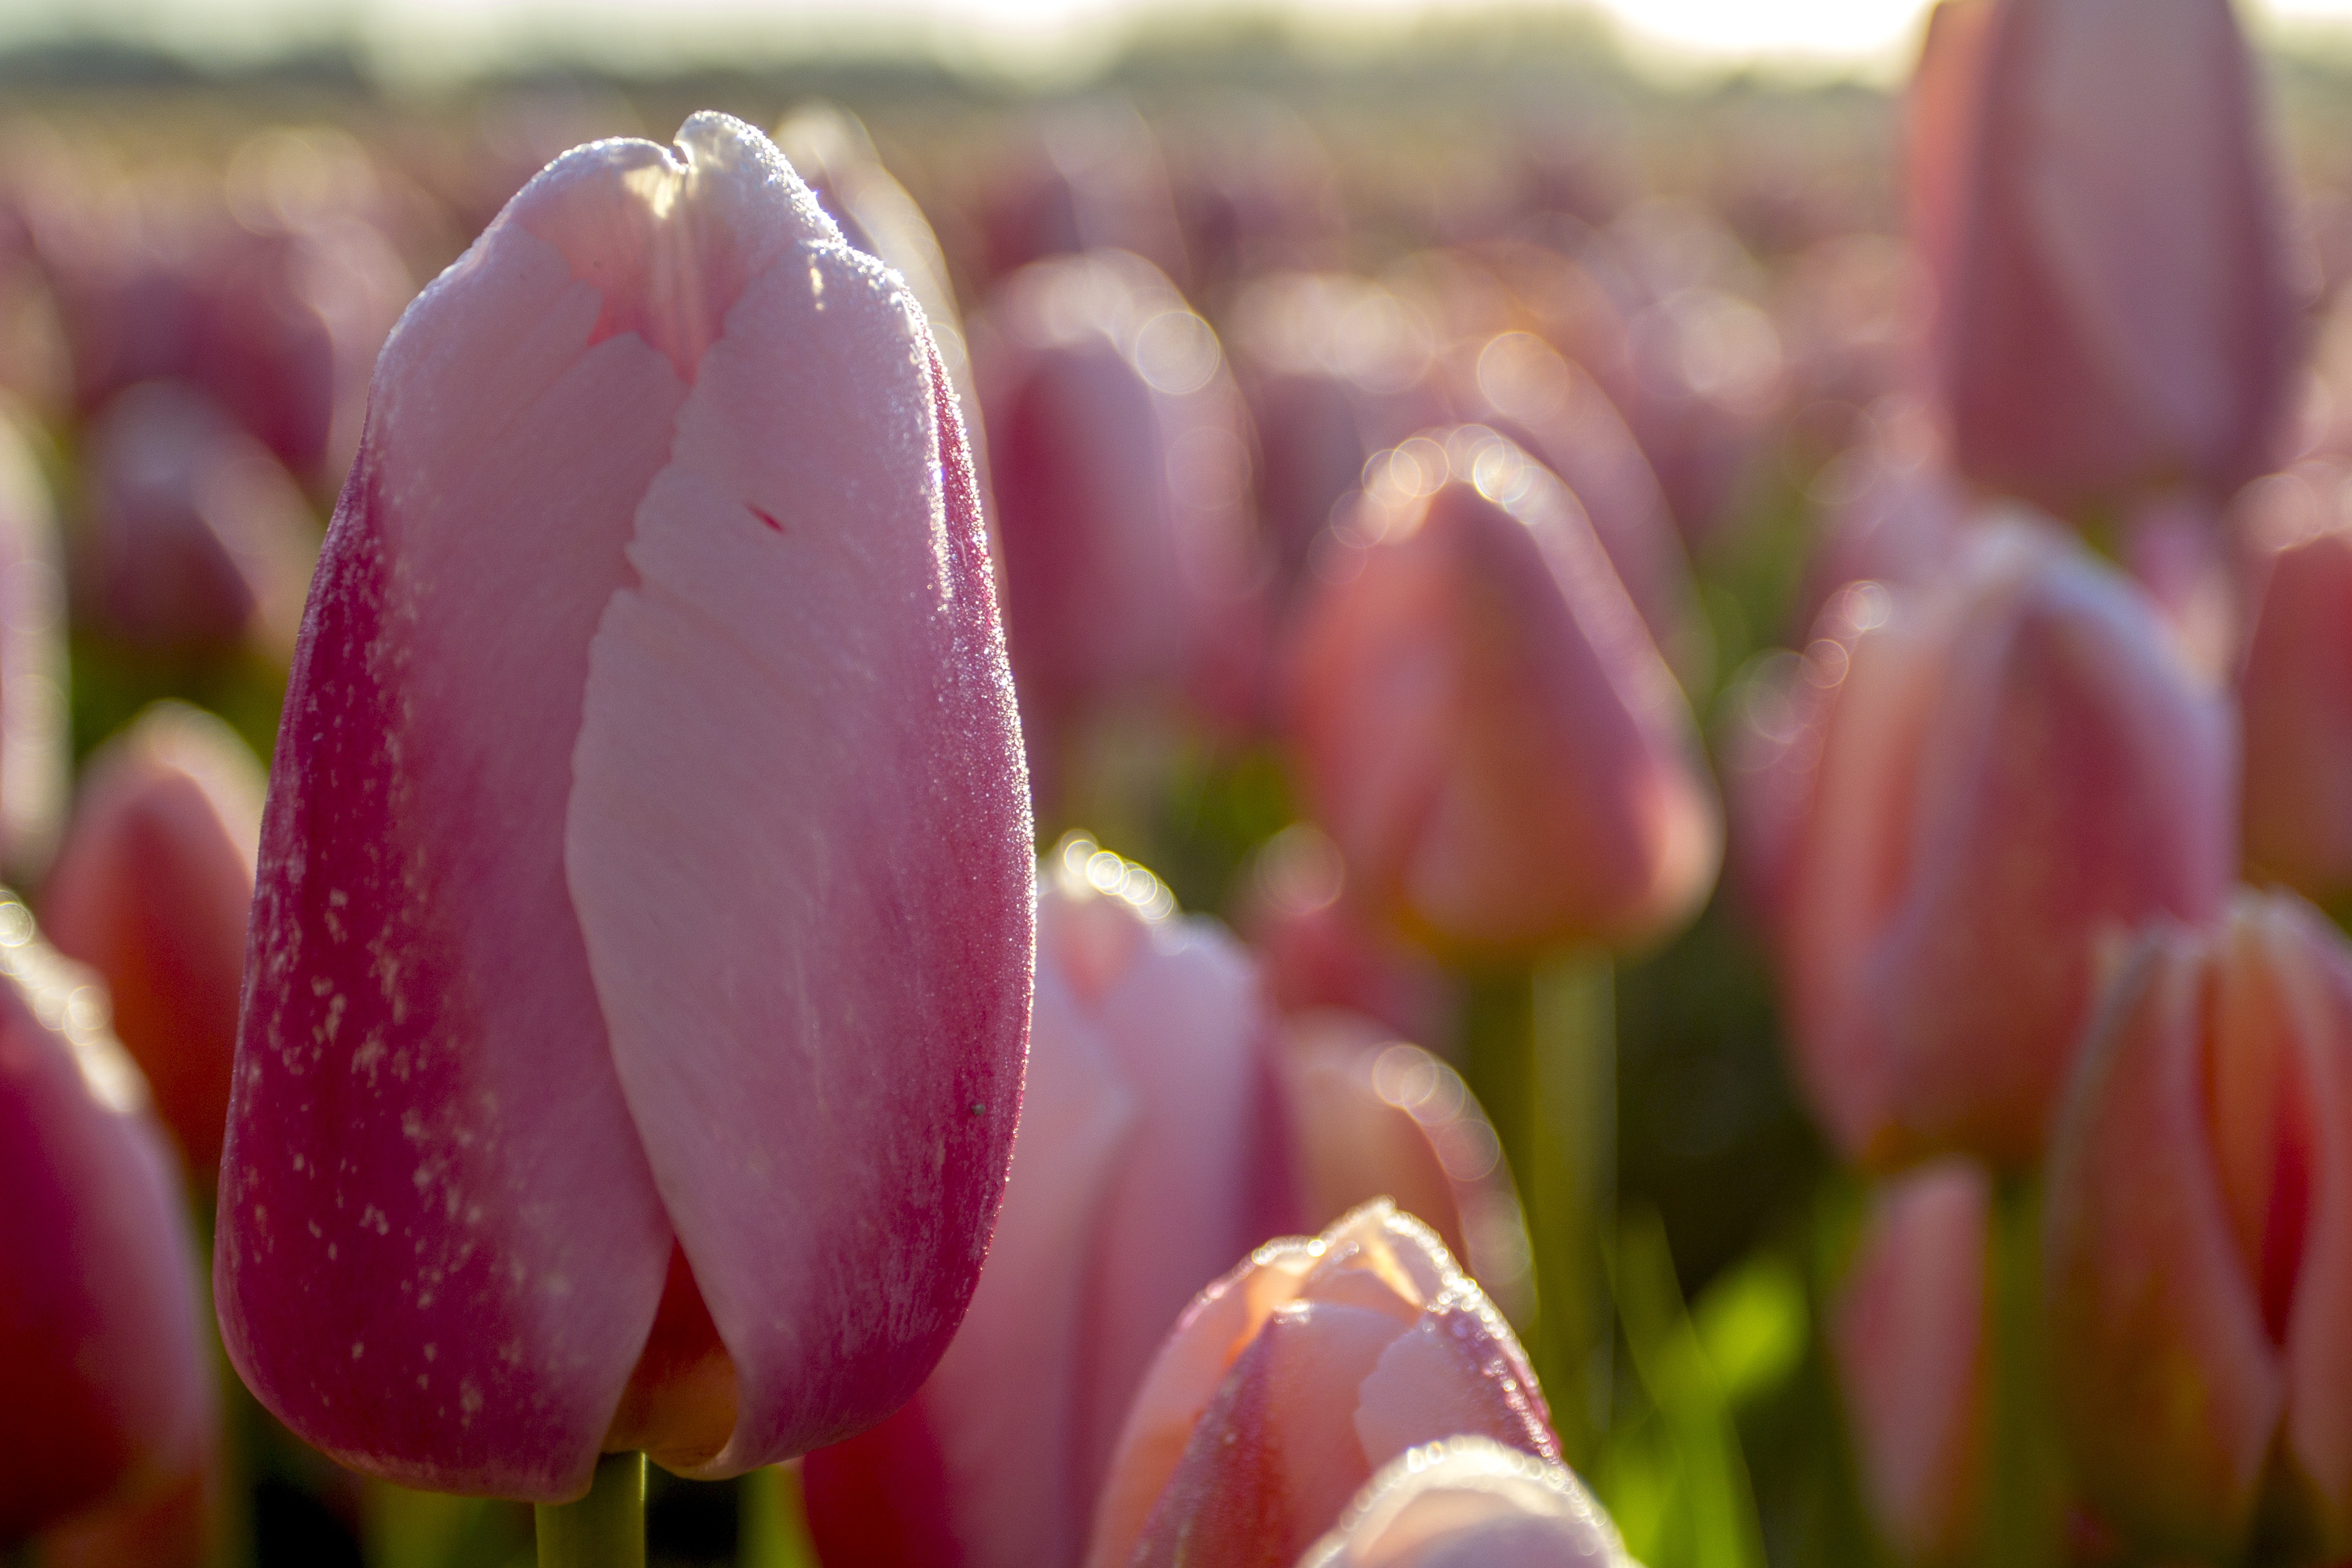
blossom, plant, morning, flower, petal, bloom, tulip, spring, color, pink, flora, netherlands, bulbs, tulips, lisse, macro photography, flowering plant, bulb fields, lily family, bulb netherlands, plant stem, land plant